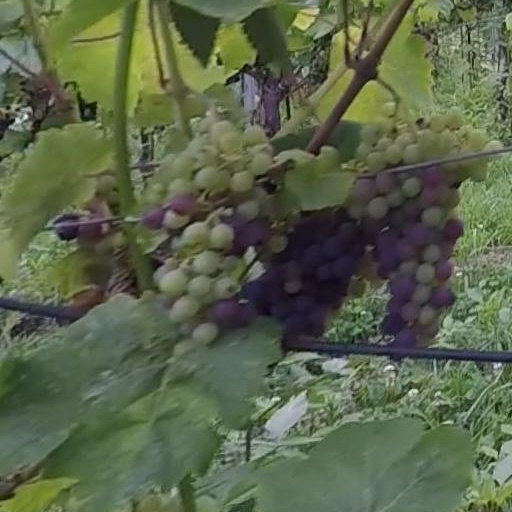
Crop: grape